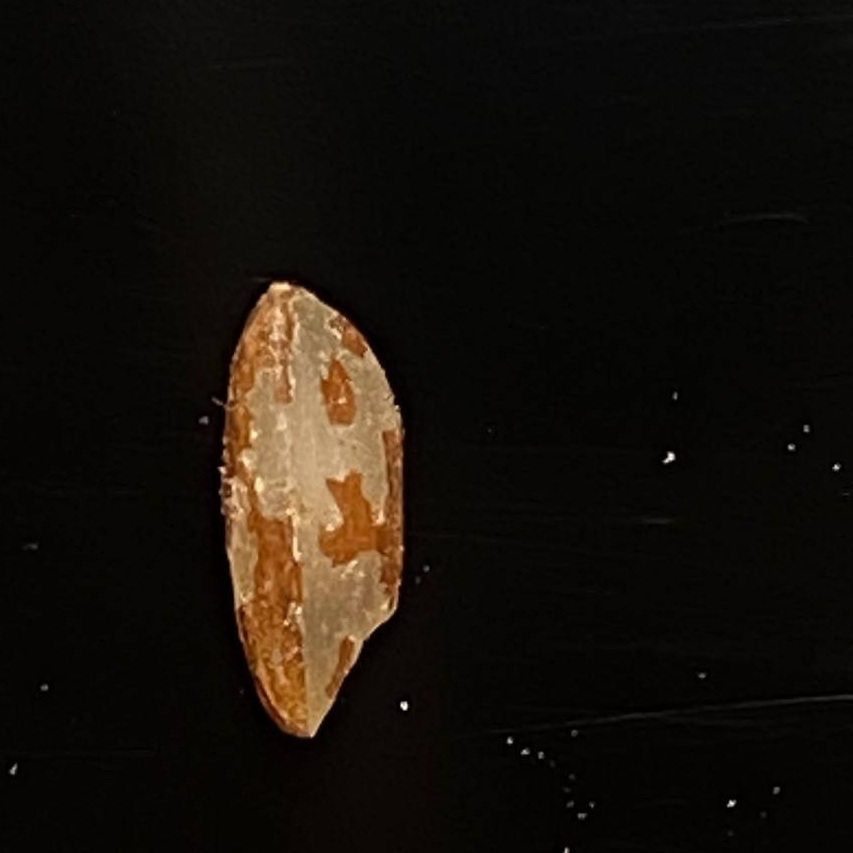
Rice variety: Ganjiya